Antonio Crutta

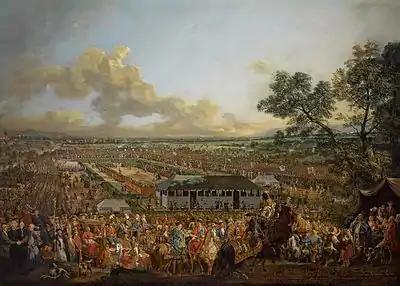
"L'Élection de Stanislas Auguste" (1778). "Election of Stanislas Augustus" by Italian painter Bernardo Bellotto first in 1776, which was given to court marshal Francizsek Rzewuski. The painting currently in the Poznan National Museum. A second one was painted in 1778 with more details. The painting depicts the election of 1764, September 7, outside of Warsaw, now a district of the capital. According to museum exhibition curator Stephane Loire, curator from the Painting Department of the Louvre Museum Andrzej Rottermund and curator at the Royal Château in Varsovie Hanna Malachowicz, Antonio Crutta is depicted at the far right, standing in front of Bellotto with his three daughters.

His brother, Joseph Crutta, was also a dragoman for the Russian embassy in Istanbul. He spent several years in prison in the Château des Sept Tours together with Russian ambassador Vasily Repnin. There exists a well-known portrait of Antoine Crutta, painted by Canaletto, representing the election of King Stanisław August Poniatowski in 1764. Joseph Crutta wanted to stay in Istanbul and work as the Russian consul as the Russian climate could prove fatal. Joseph Crutta apparently died in 1780 from drug abuse and so did his brother Alexander Crutta. He served as interpreter and translator of King Stanisław August Poniatowski during the Russo-Turkish war of 1787-92 in Poland. His role in the negotiations was to "melt the suspicions of the Turks without arousing the suspicions of the Russians".